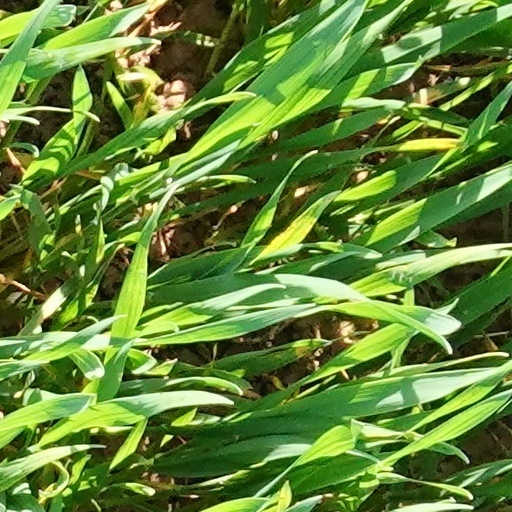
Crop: wheat